Red Flavor

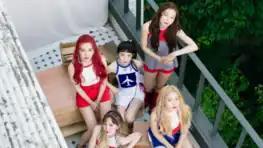

On July 7, 2017, a 19-second video teaser for "Red Flavor" was uploaded on the official SM Town channel, with the official video being released two days later. The visual was released on SM Entertainment's official YouTube channel on July 9, 2017, to coincide with the digital release of "The Red Summer". Choreographed by Kyle Hanagami who had previously worked with the group for their singles "Be Natural" (2014), "Ice Cream Cake" (2015) and "Russian Roulette" (2016), the song's music video was directed by director Seong Chang-won. Joy recalled running into SM Entertainment founder Lee Soo-man at an SM Town dinner, who disclosed to her that he had been heavily involved in overseeing a lot for the song, including its lyrics, melody, rhythm, and even the choreography.